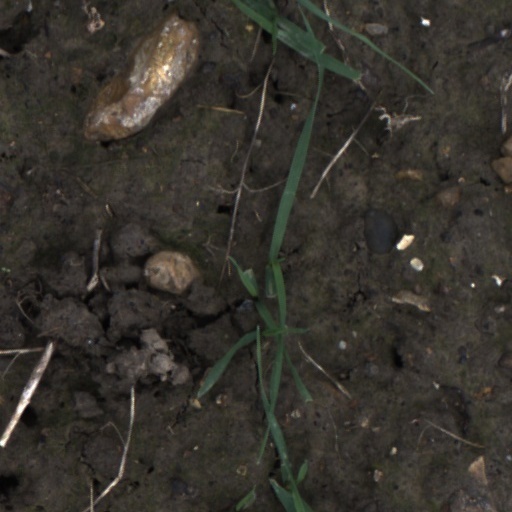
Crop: wheat